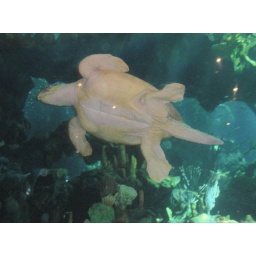
The turtle who stopped by our table at the Coral Reef